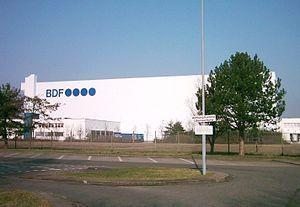
Beiersdorf Aktiengesellsc AG est une entreprise allemande présente les domaines de la cosmétique, de la dermo-cosmétique et des premiers soins.